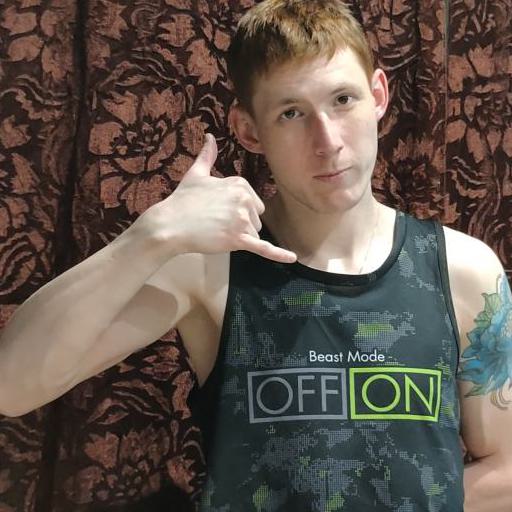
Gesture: call